USS Missouri (SSN-780)

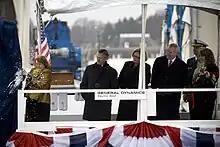
Rebecca Gates christens "Missouri" at General Dynamics Electric Boat in Groton, Connecticut

"Missouri" was commissioned on 31 July 2010. Her first assignment is with Submarine Squadron 4 (SUBRON 4) based at US Naval Submarine Base New London, Groton, CT.